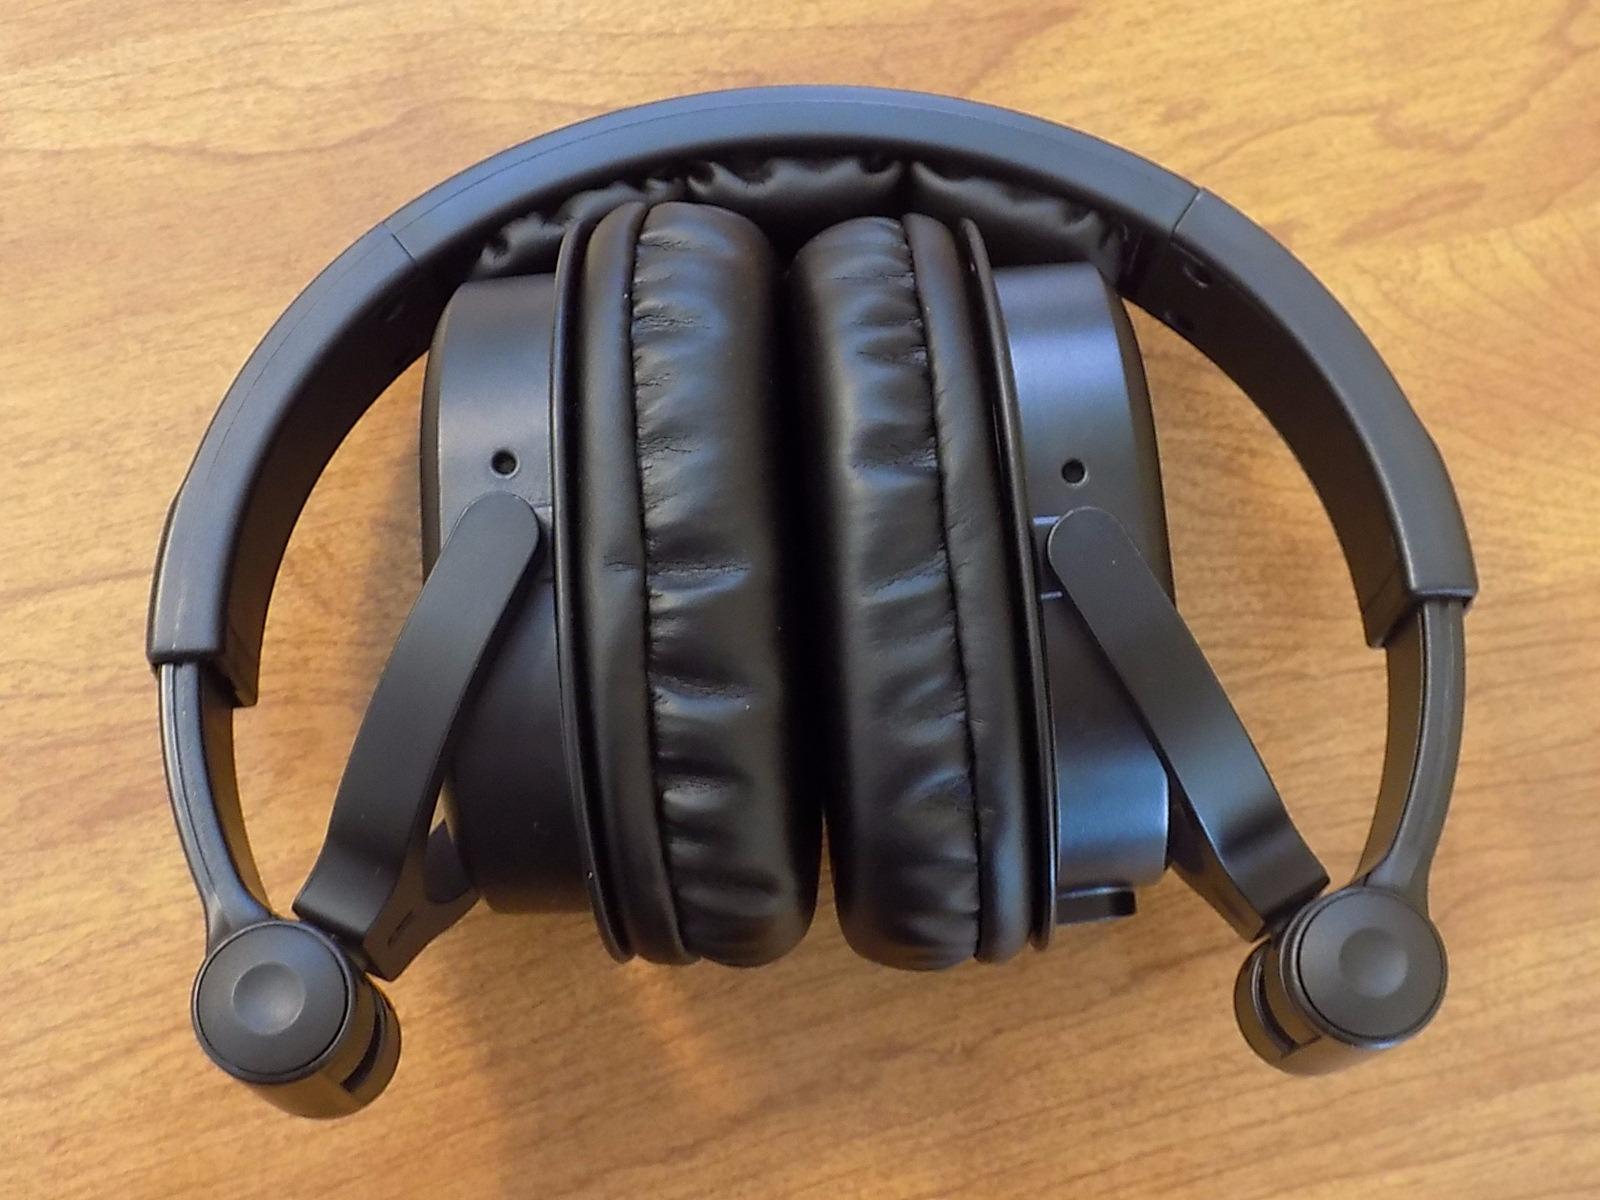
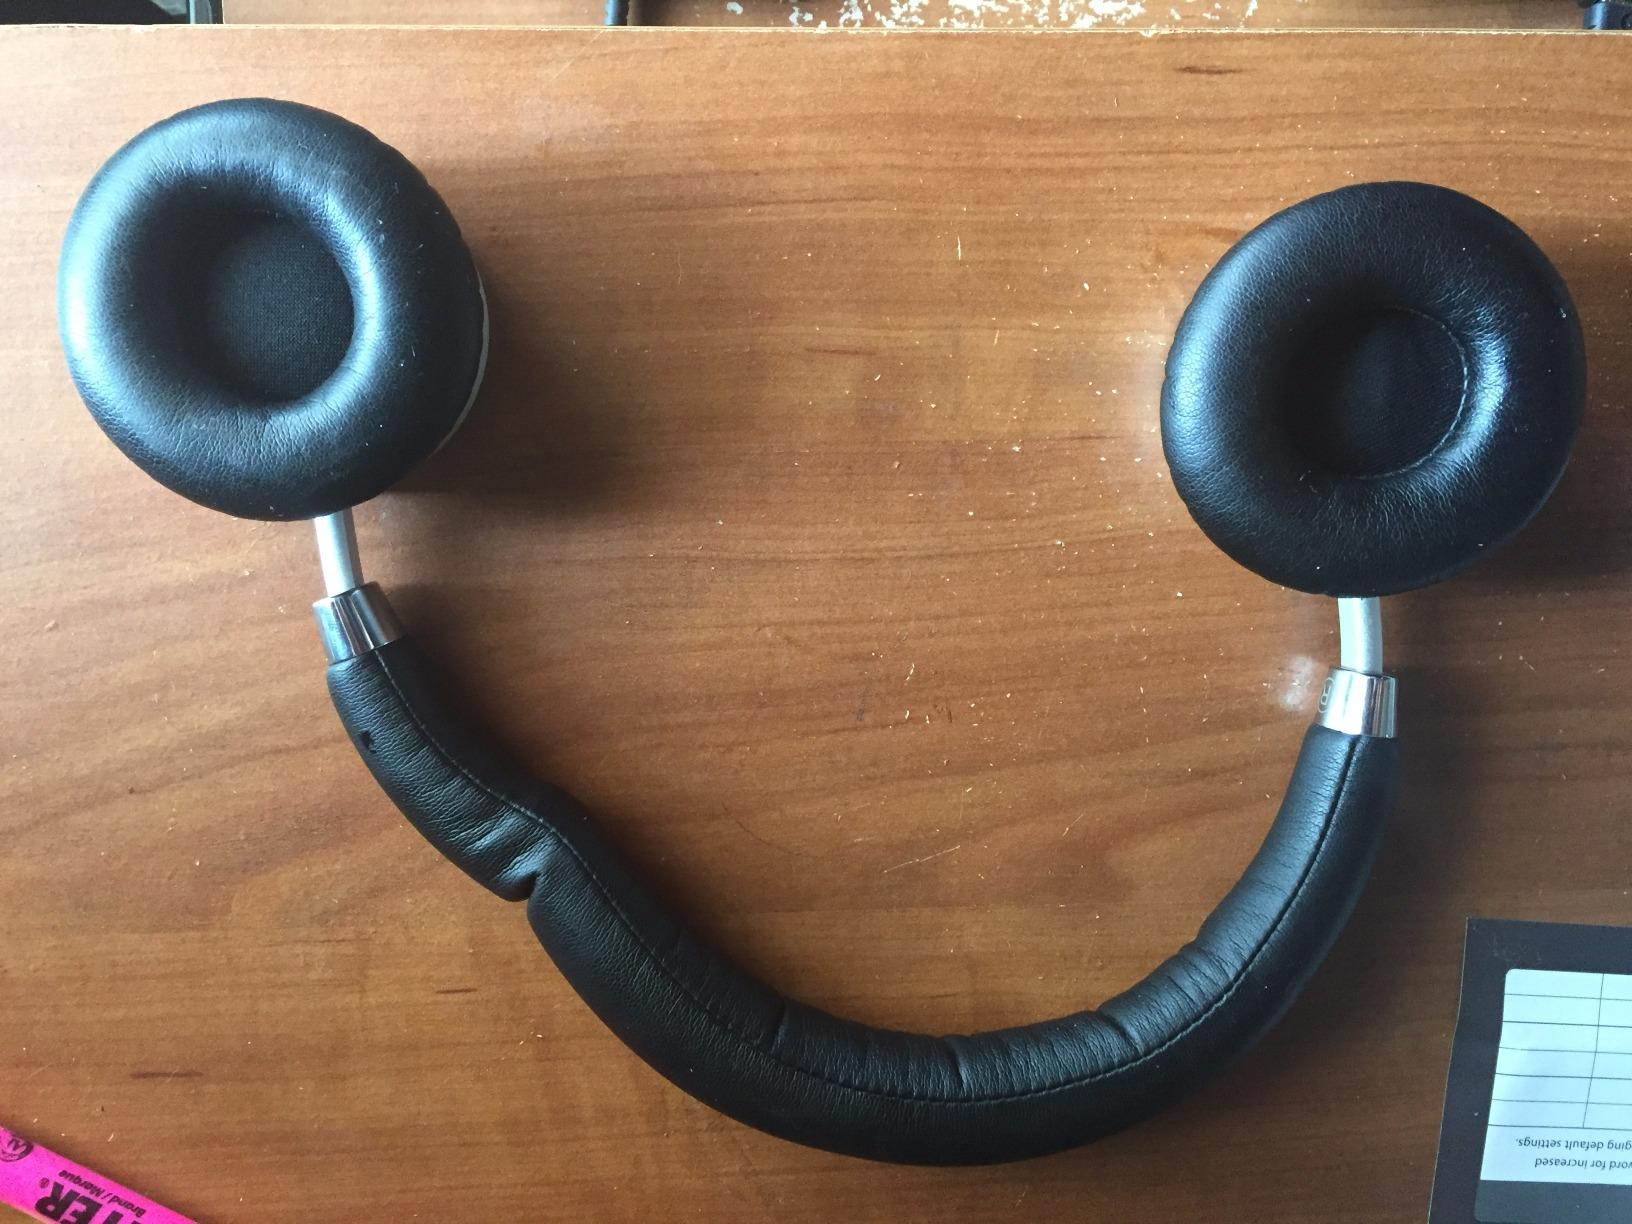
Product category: headphones
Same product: no